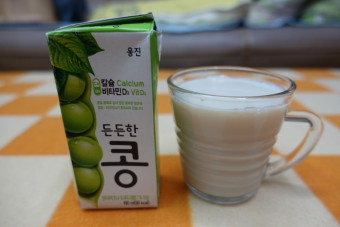
Label: paper